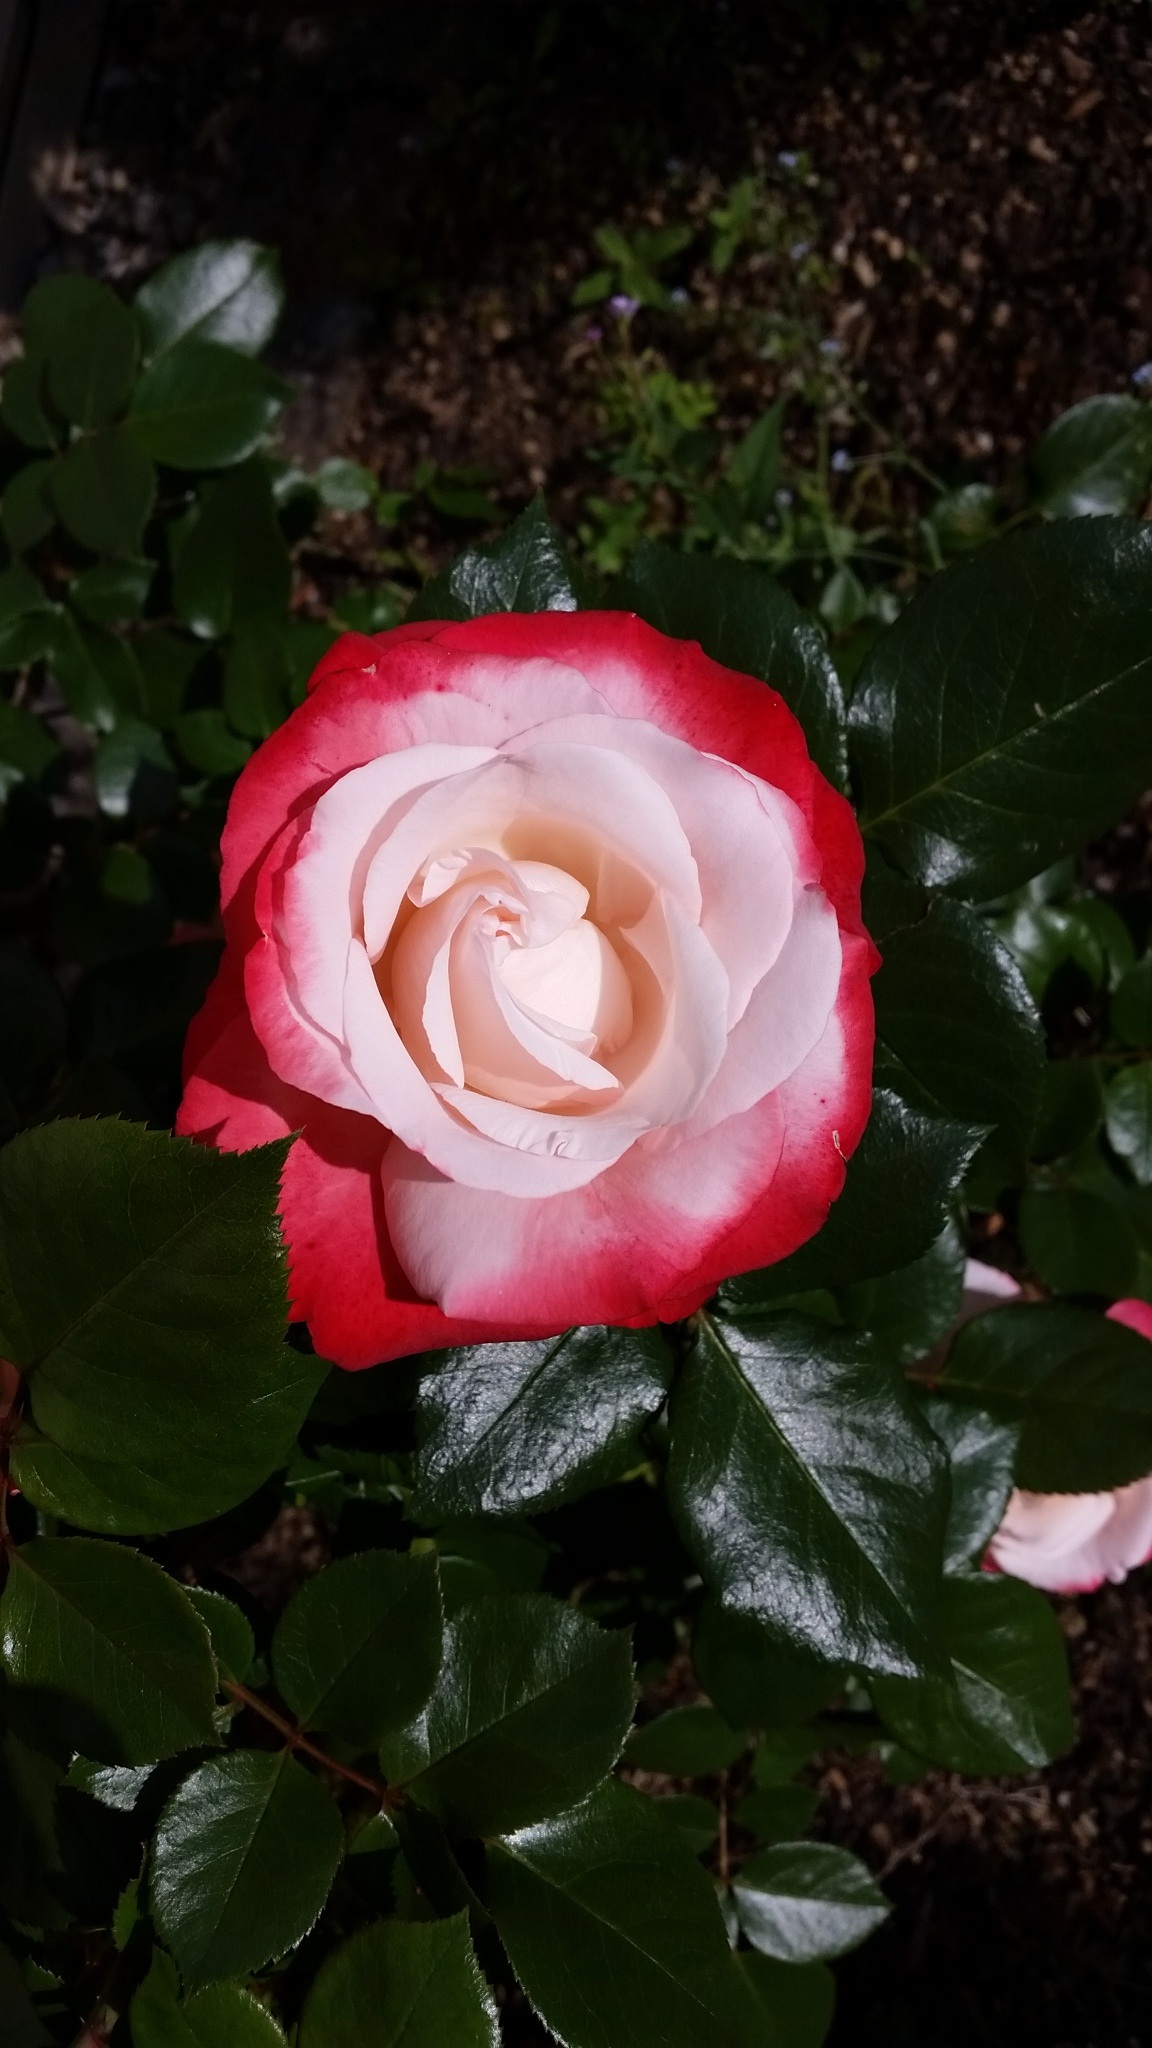
nature, plant, white, flower, petal, rose, green, red, garden, pink, flora, floribunda, flowering plant, garden roses, rose family, land plant, rosa centifolia, rose order, japanese camellia